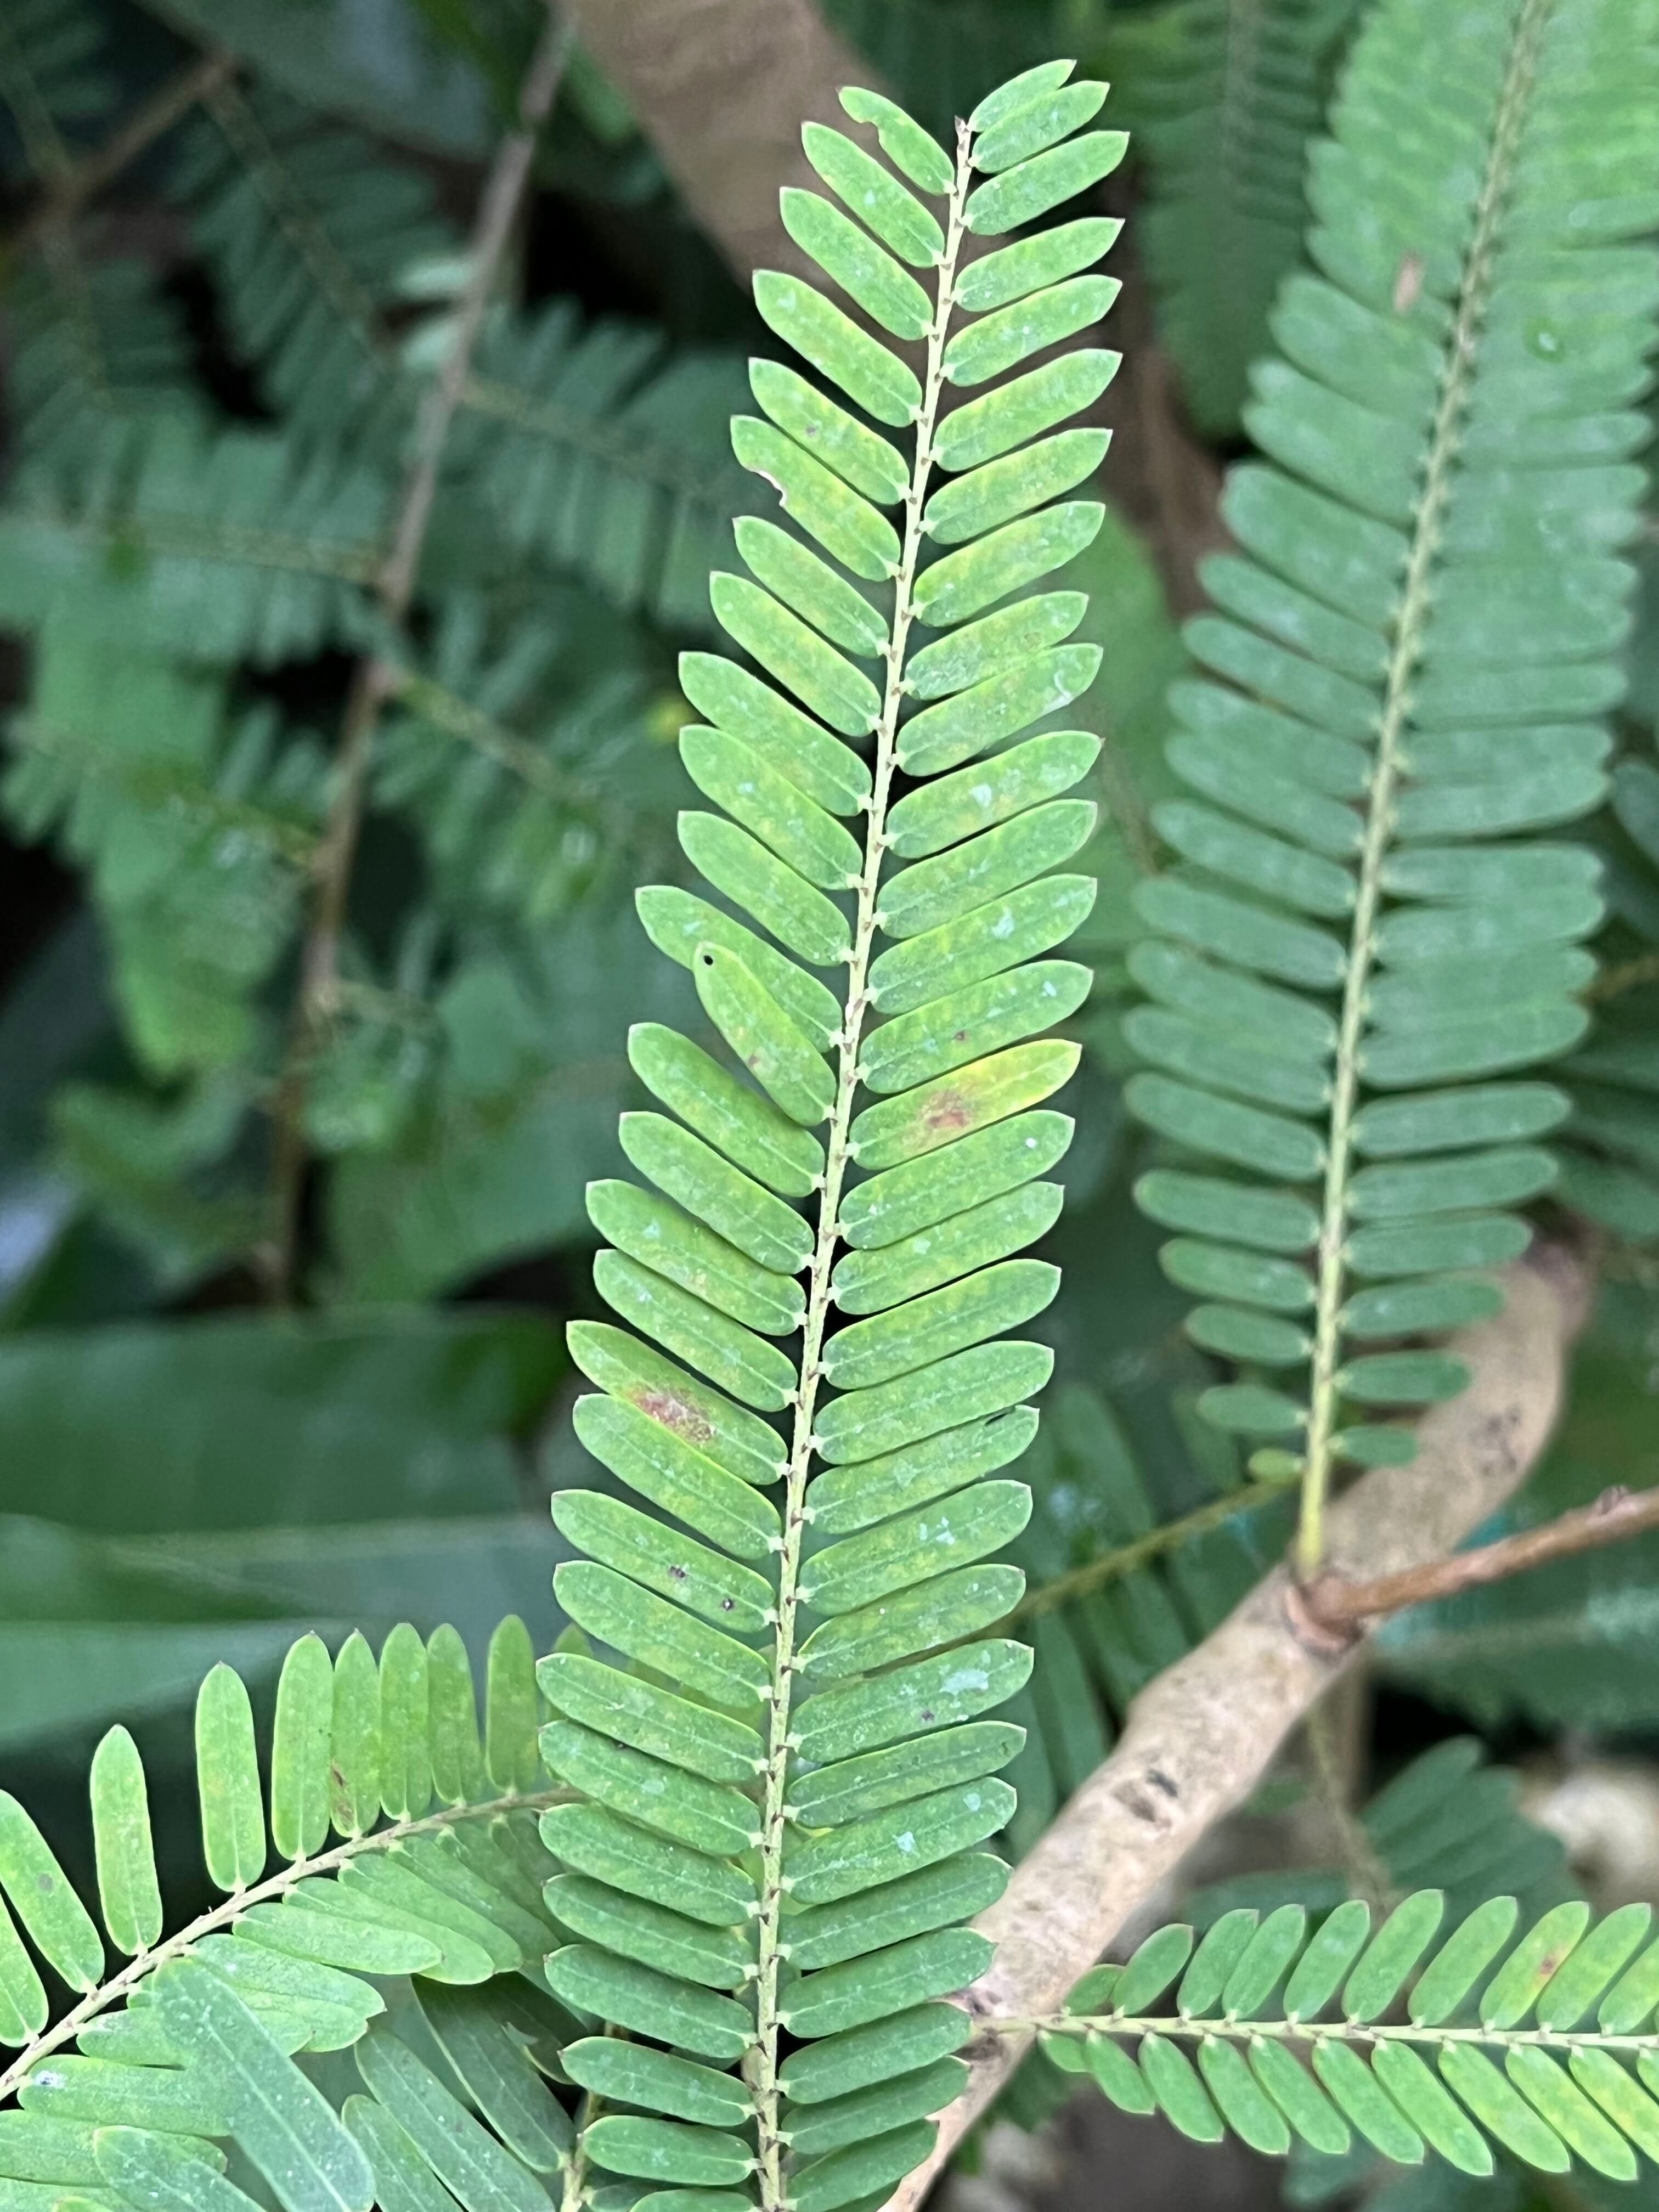
Plant species: phyllanthus-emblica